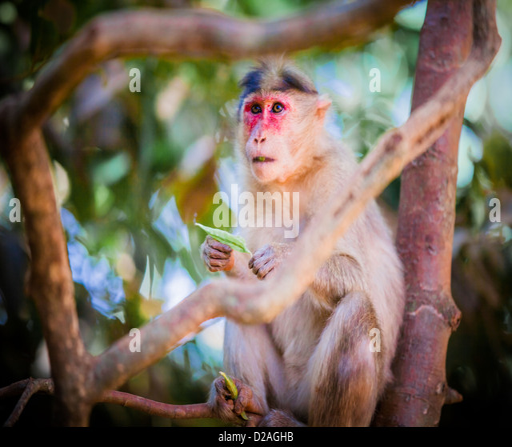
a monkey in a tree